Pondok Modern Darussalam Gontor

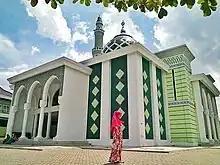
Gontor Putri, the division for female students.

Kulliyatul Mu'allimin Al-Islamiyyah (KMI) is an educational institution for male santris, with a learning period of 4 to 6 years, covering the secondary educational level. KMI was established on 19 December 1936, after the 10th anniversary of PMDG. There is also Kulliyatul Mu'allimat Al-Islamiyyah Pondok Gontor Putri which is the equivalent of KMI for female santris. According to the decision of the Waqf Board, on 7 Rabiul Awwal 1411, KMI Gontor Putri was officially established in Mantingan, Ngawi Regency. This pesantren for women is 100 km from the main area of PMDG. The curriculum and learning program of Gontor Putri is similar to KMI, with adjustments to local content and emphasis on training specifically for female santris.